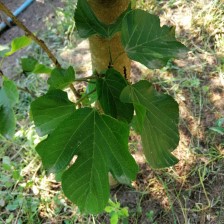
Variety: RedKing